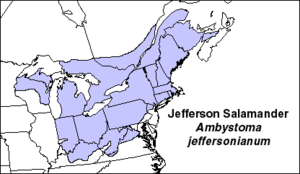
Ambystoma jeffersonianum, la Salamandre de Jefferson, est une espèce d'urodèles de la famille des Ambystomatidae. La salamandre de Jefferson est une ambystome originaire du Nord-Est des États-Unis, du sud et du centre de Ontario, et du sud-ouest du Québec. La salamandre de Jefferson a été nommée d'après le Collège Washington & Jefferson en Pennsylvanie en l'honneur de Thomas Jefferson, 3ᵉ président des États-Unis.